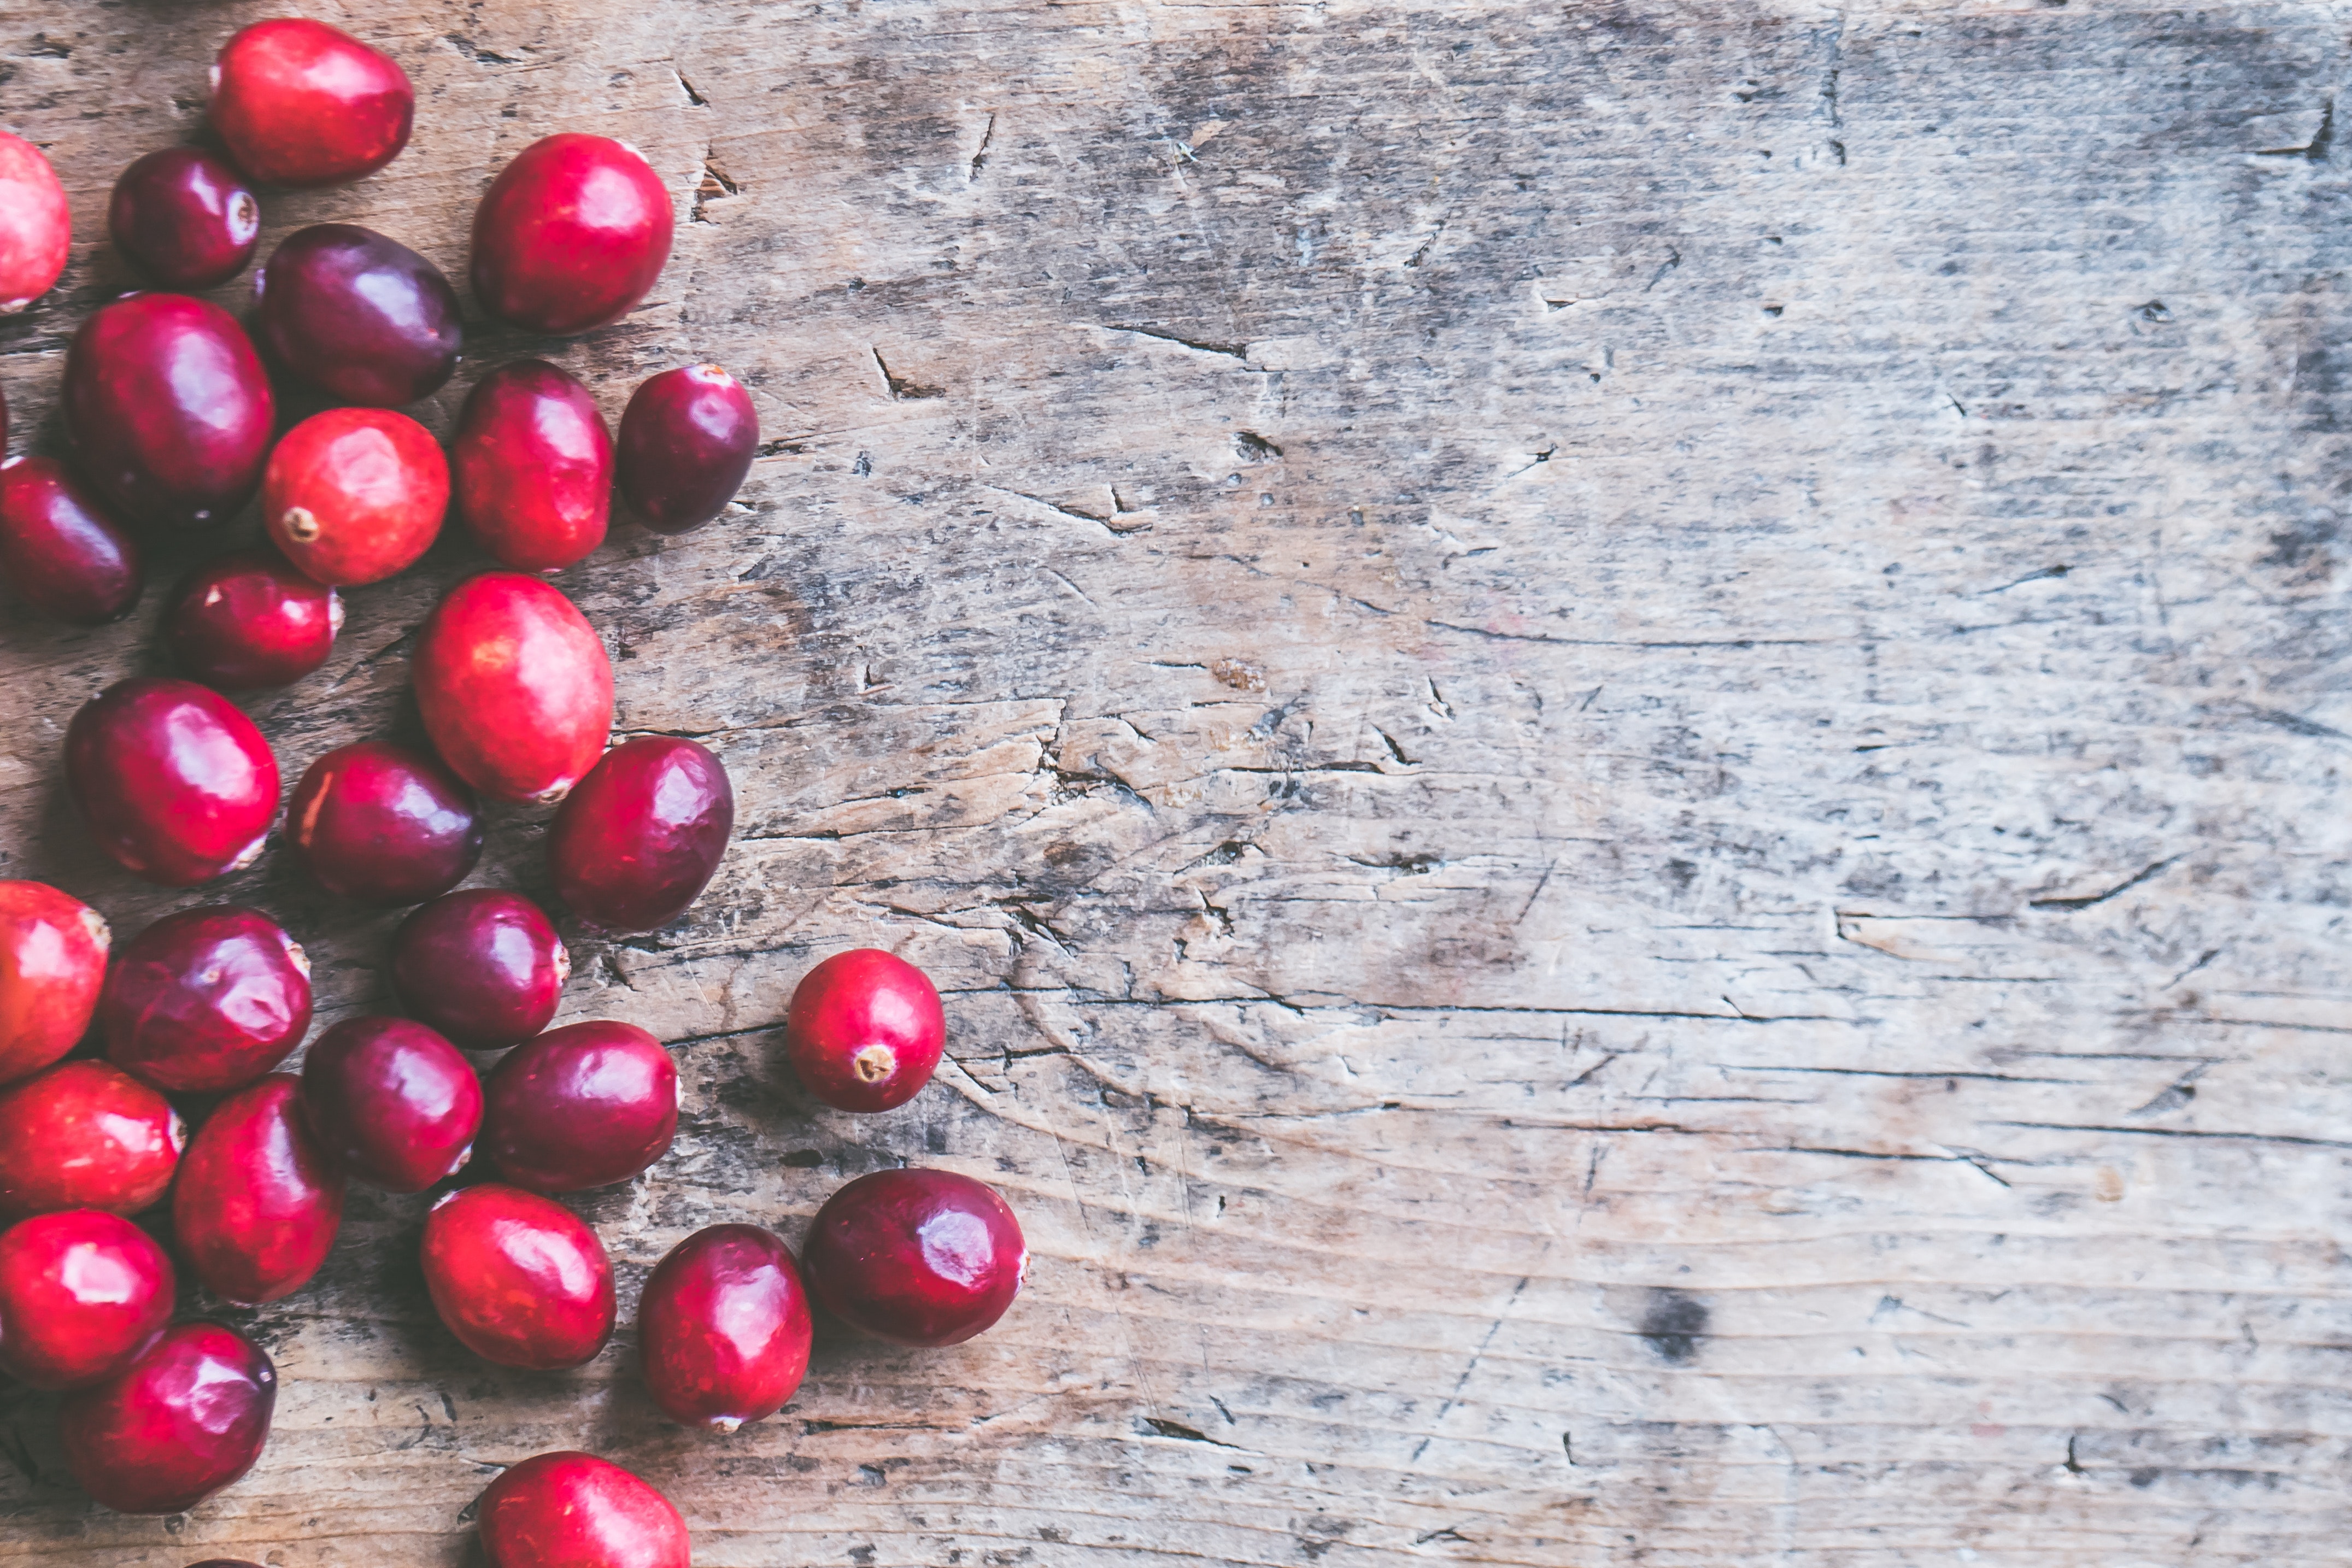
berry, red, fruit, cranberry, natural foods, food, plant, superfood, pink peppercorn, tree, Superfruit, rose hip, currant, cherry, still life photography, lingonberry, wood, produce, seedless fruit